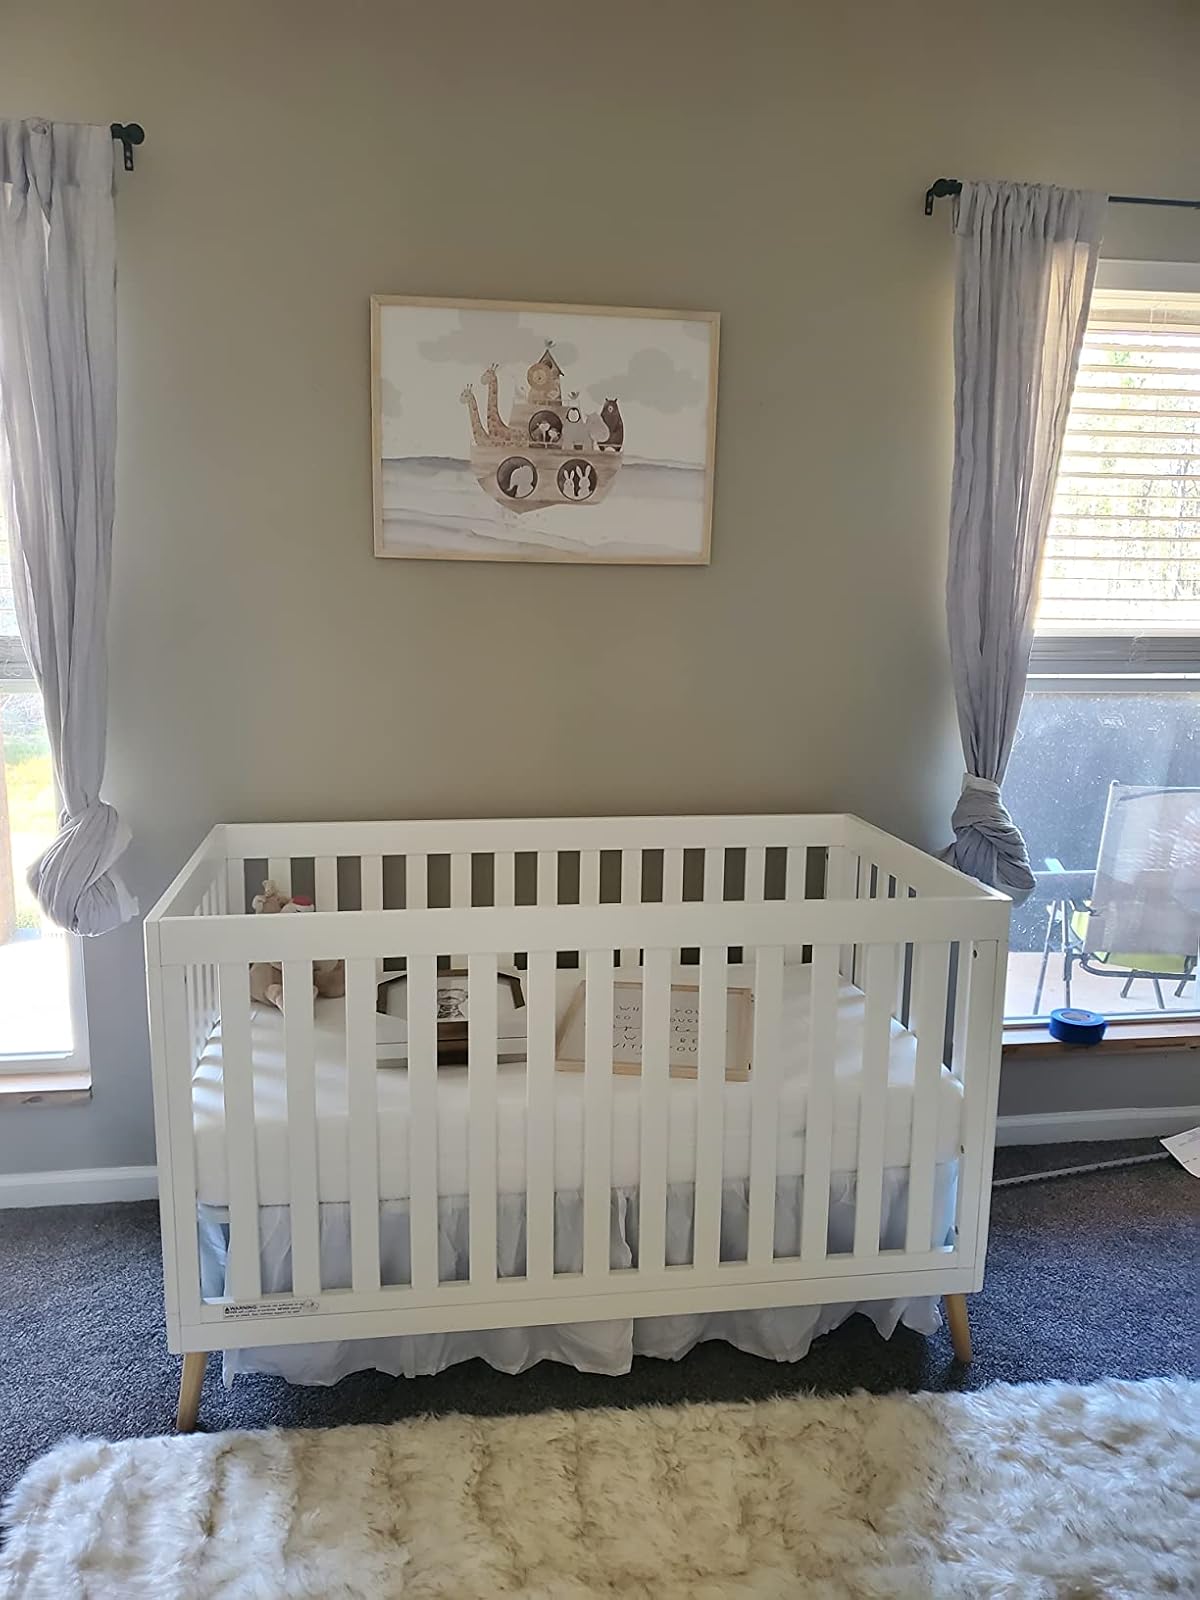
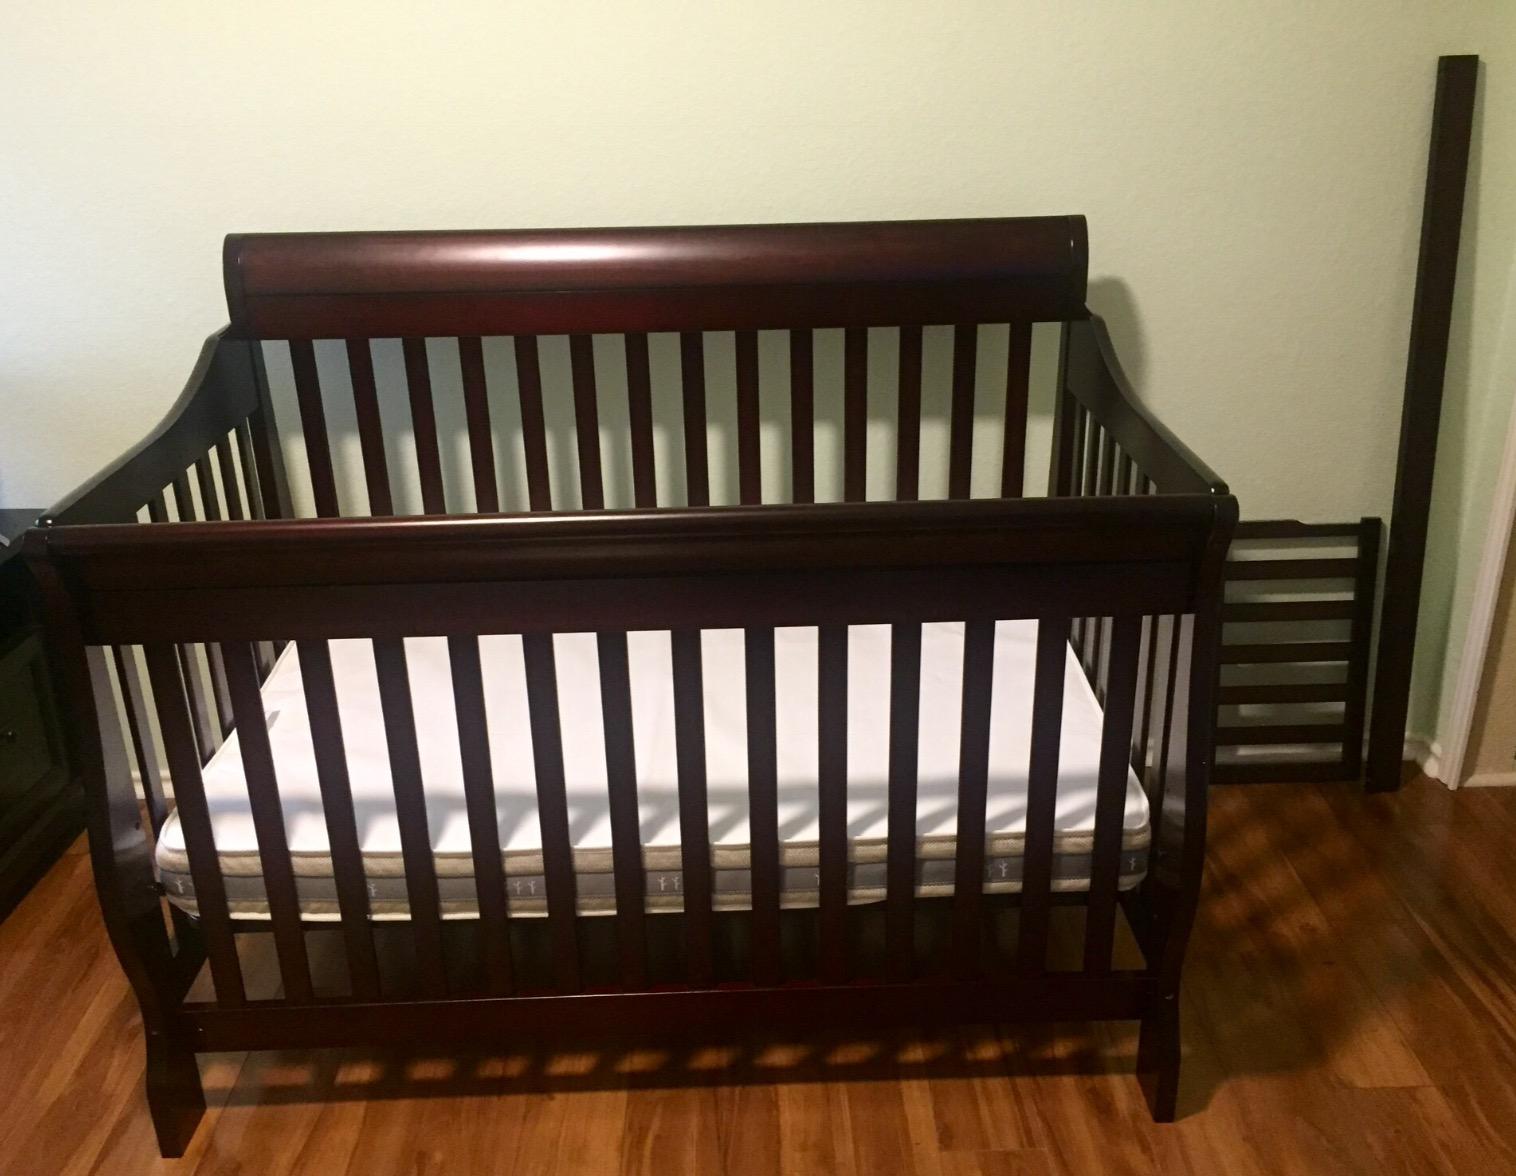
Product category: products_crib
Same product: no